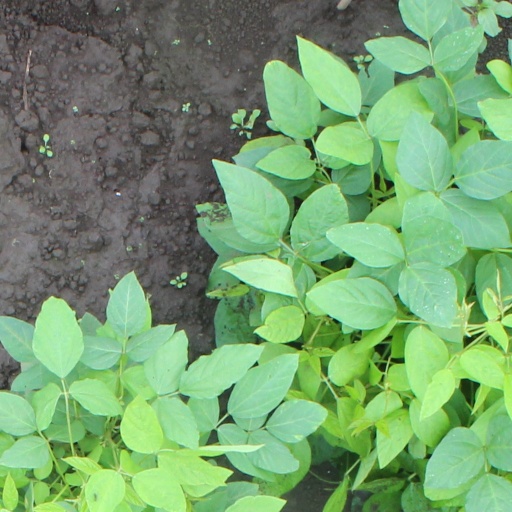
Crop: soybean